Europa Clipper

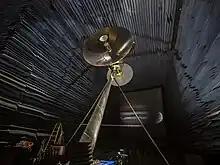
Prototype of the high-gain antenna during testing

Because Europa lies well within the harsh radiation fields surrounding Jupiter, even a radiation-hardened spacecraft in near orbit would be functional for just a few months. Most instruments can gather data far faster than the communications system can transmit it to Earth due to the limited number of antennas available on Earth to receive the scientific data. Therefore, another key limiting factor on science for a Europa orbiter is the time available to return data to Earth. In contrast, the amount of time during which the instruments can make close-up observations is less important.